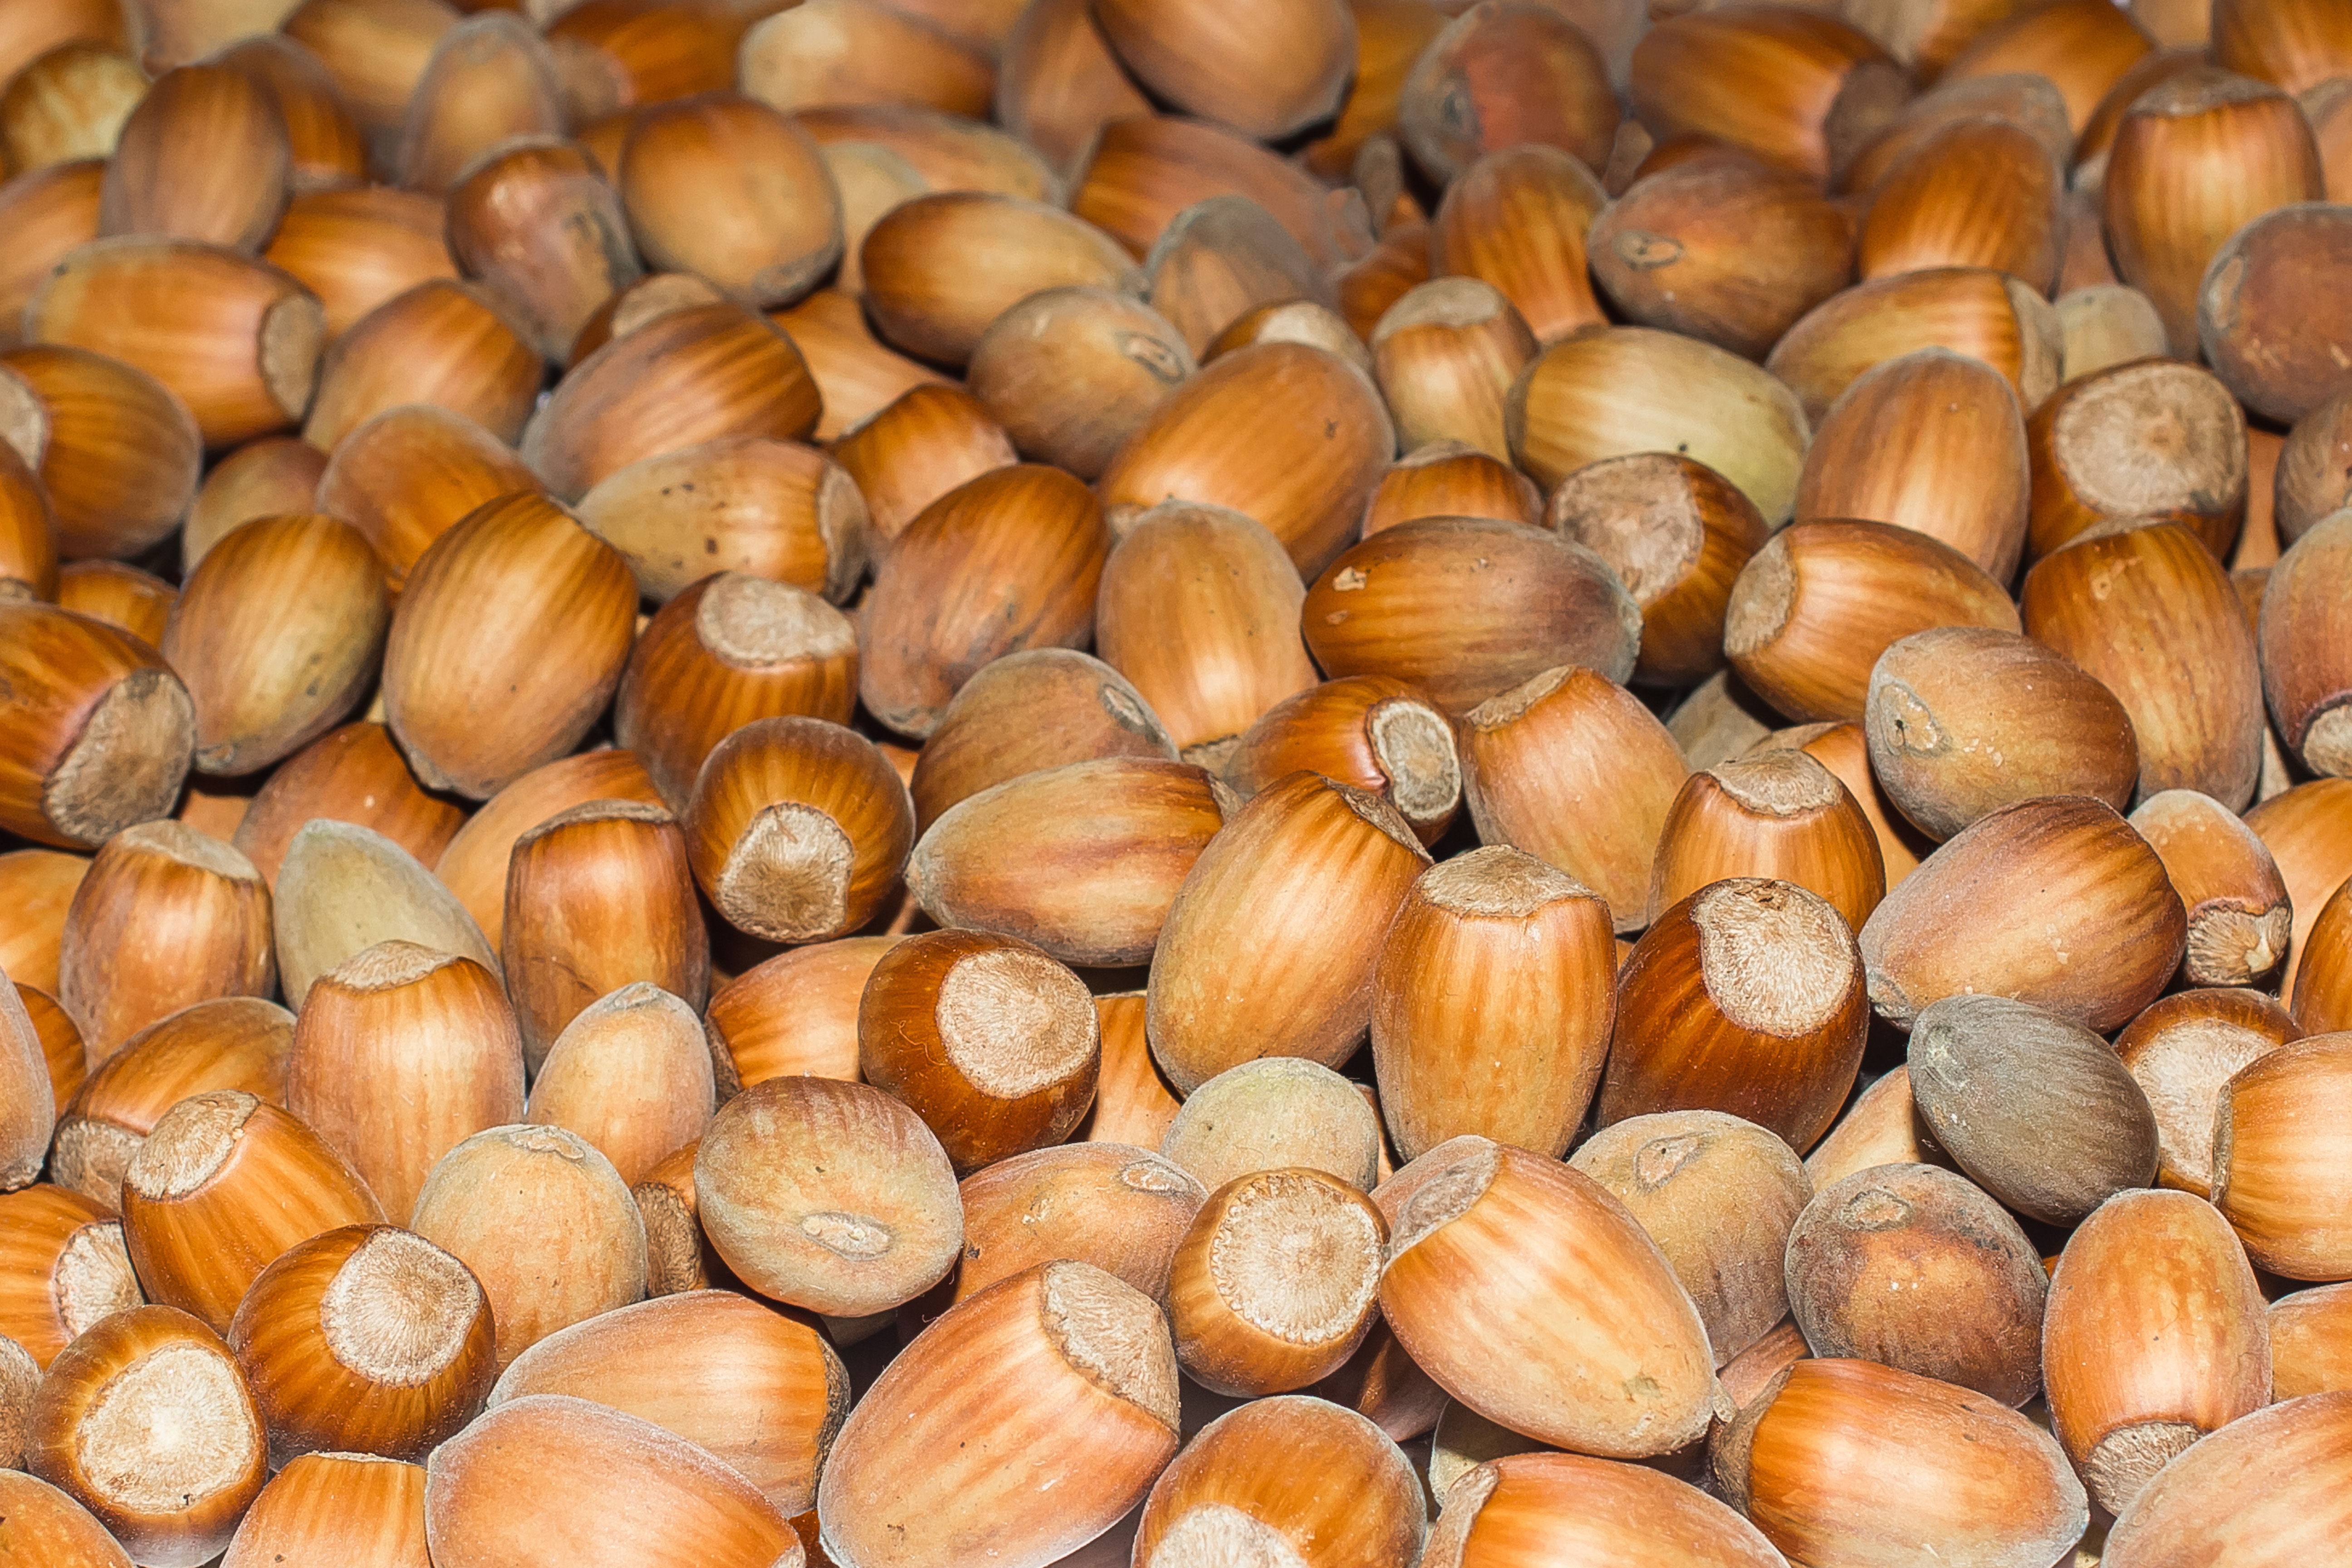
wood, food, produce, autumn, seafood, nut, clam, coconut, fruits, cockle, hazelnut, chestnut, hazelnuts, nuts seeds